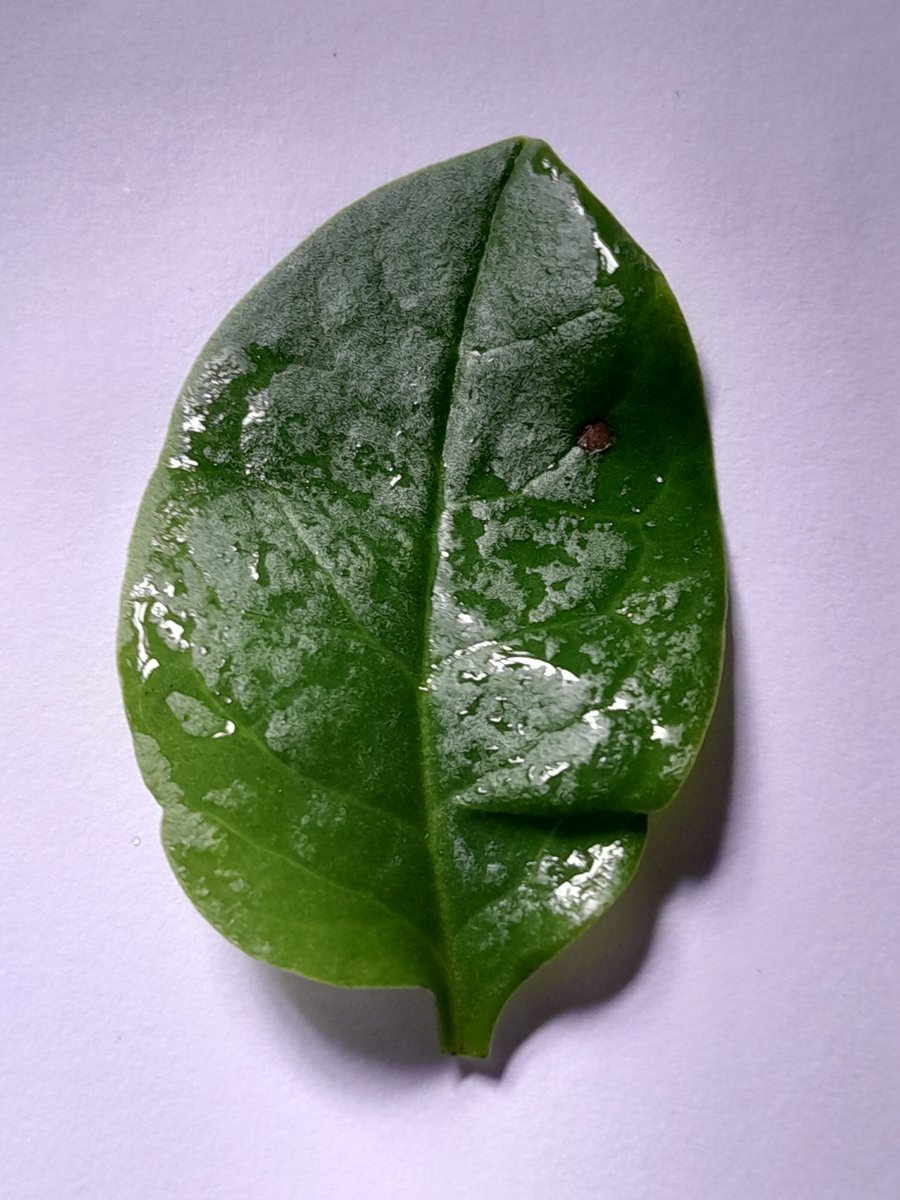
Label: Healthy-Leaf